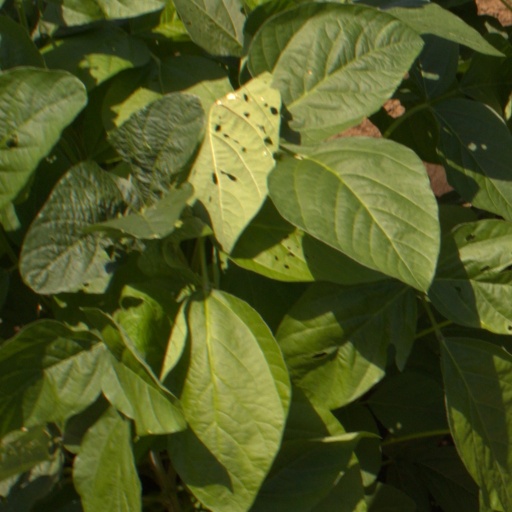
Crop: soybean